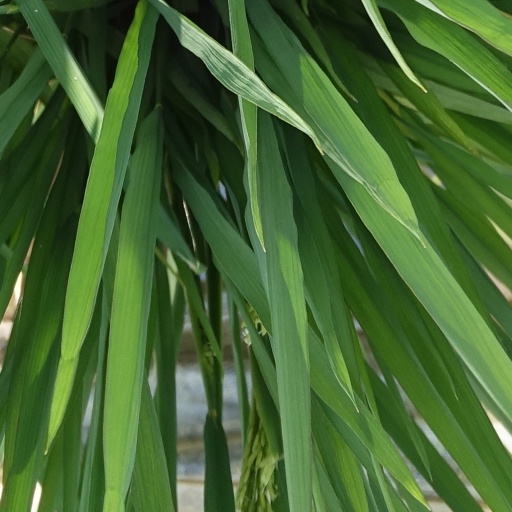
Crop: rice